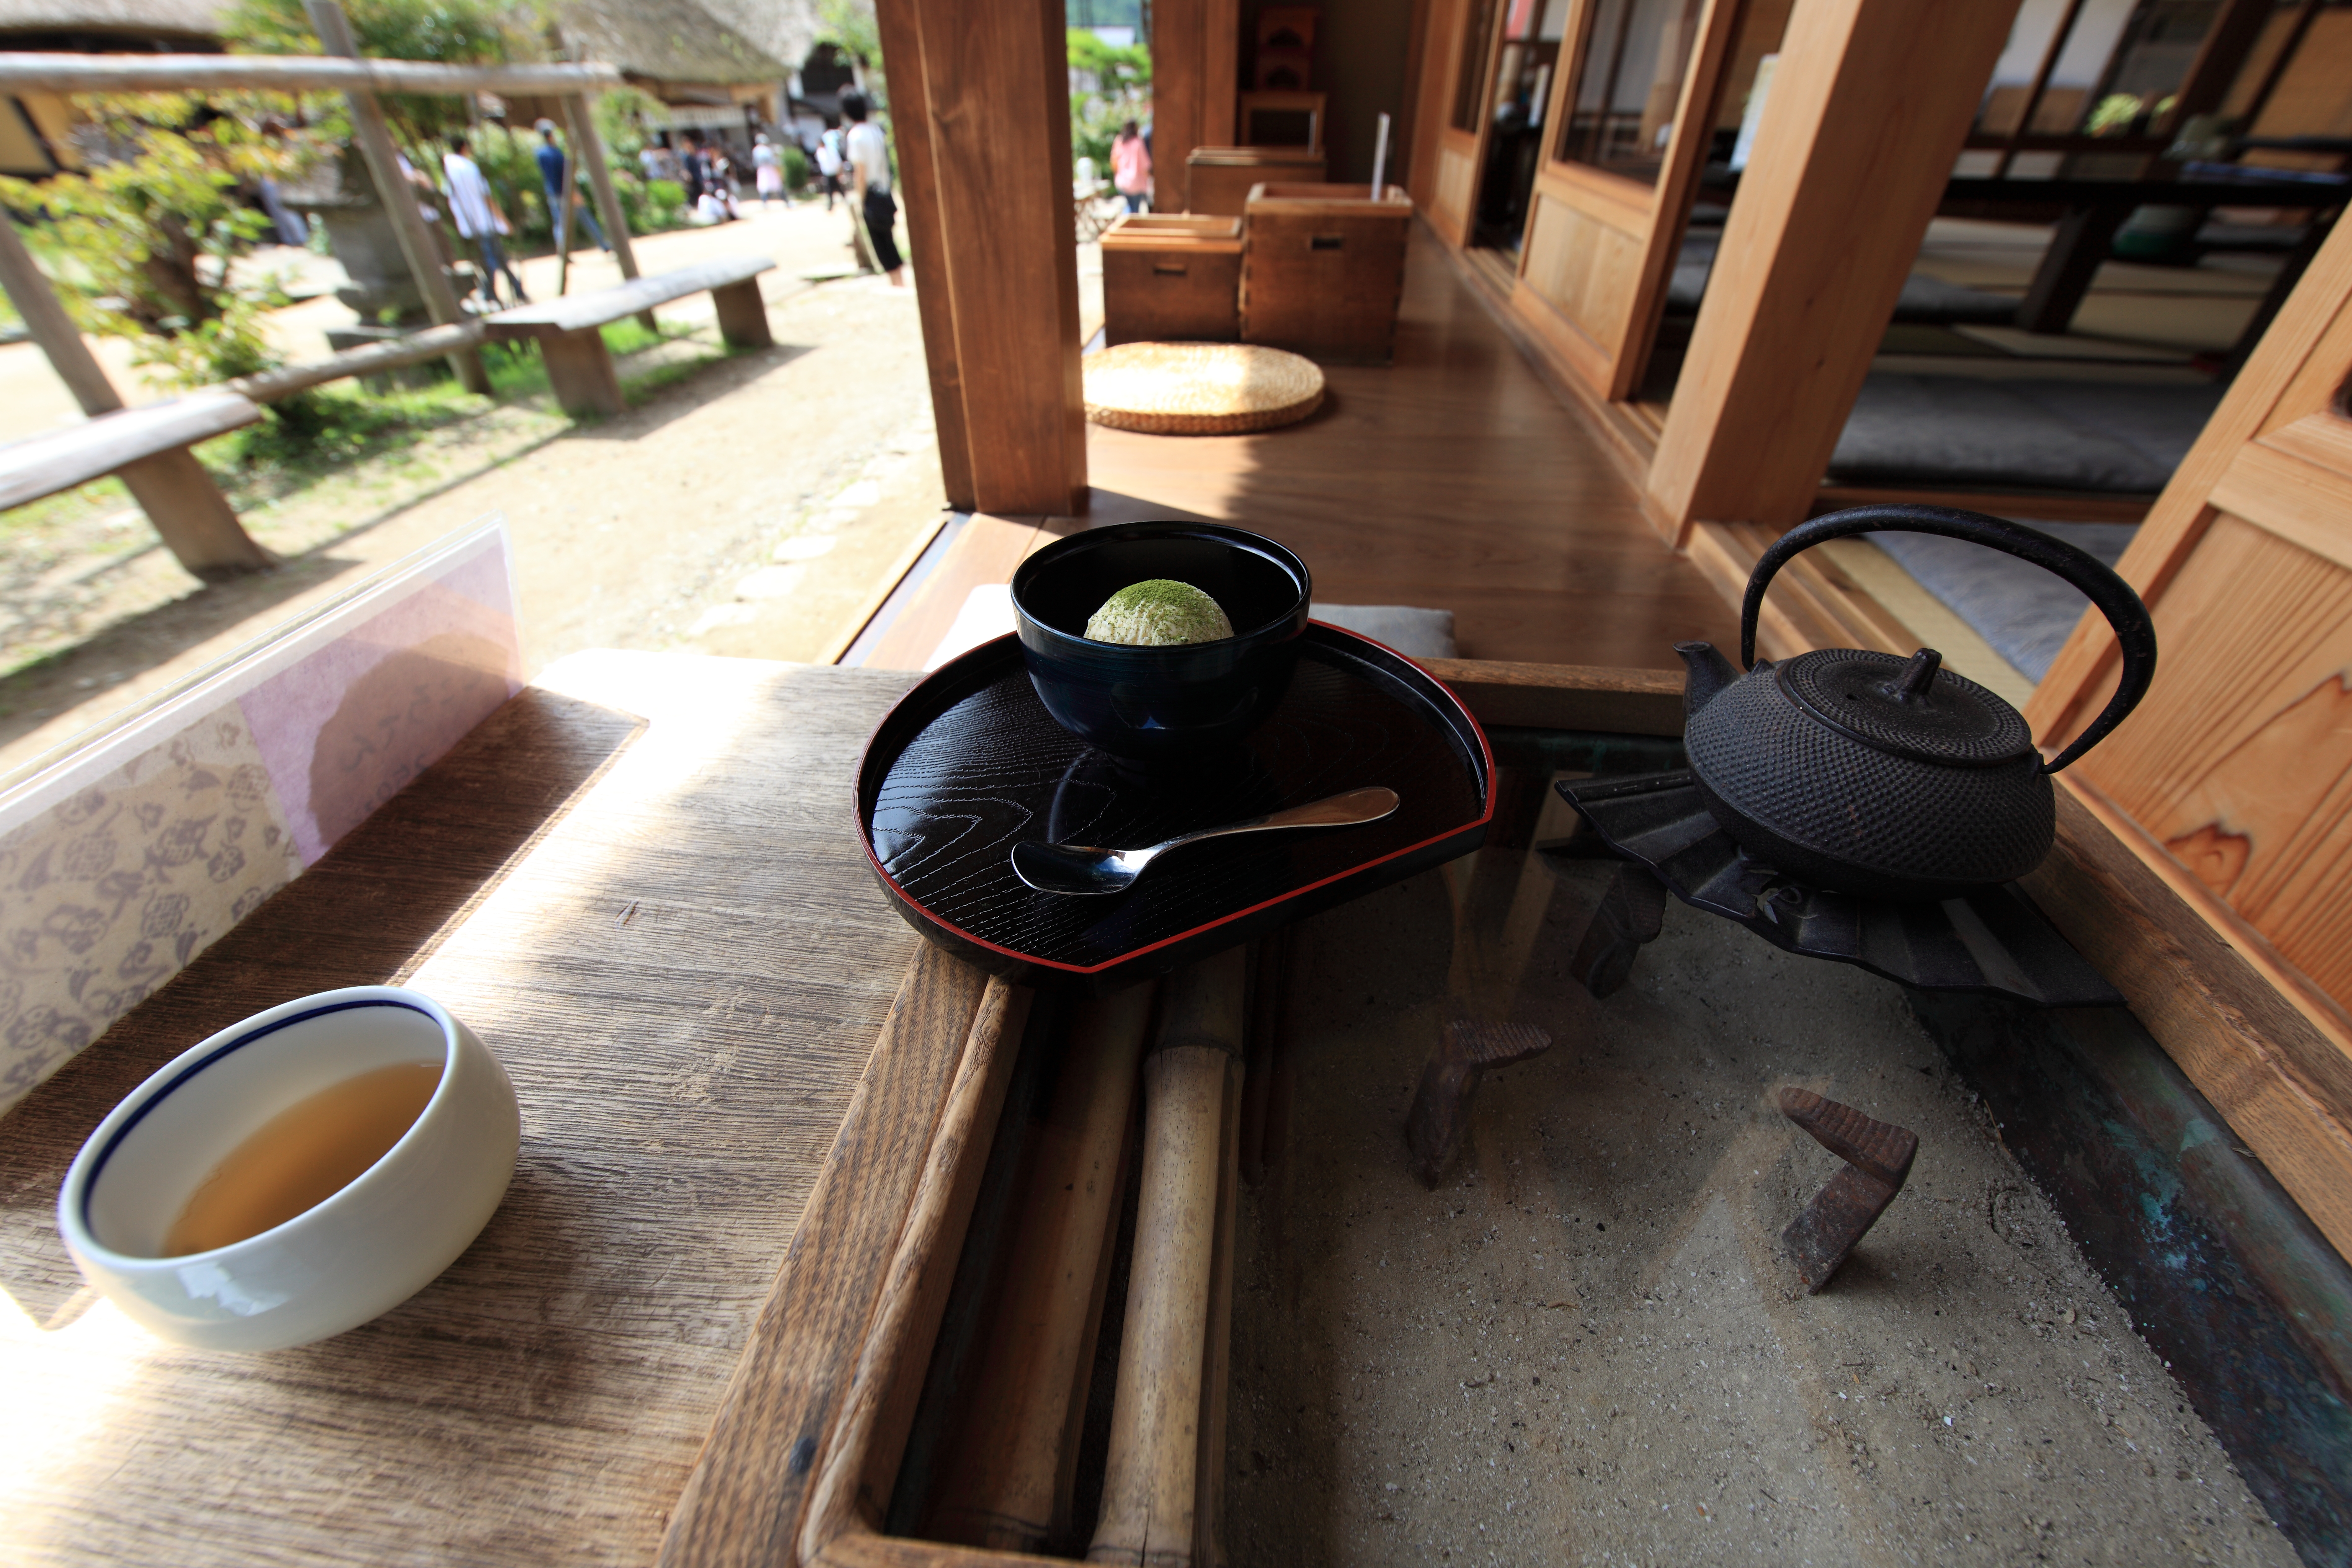
table, architecture, wood, house, floor, interior, old, high, ancient, residence, furniture, room, cool image, japanese, 5d, style, hires, markii, traditional, hi, res, resolution, ouchijuku, flooring, man made object